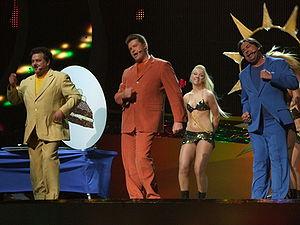
L'Estonie participe au Concours Eurovision de la chanson, depuis sa trente-neuvième édition, en 1994, et l’a remporté à une reprise, en 2001.
L'Estonie a participé à sa première sélection en vue du choix du chanteur qui représentera la nation au concours eurovision de la chanson 2008 à Belgrade, au cours de l'émission nommée Eurolaul 2008.